Erkki Laine

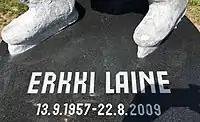
The granite base of the Erkki Laine statue at Isku Areena.

A statue of Erkki Laine stands outside Isku Areena, the home of the Pelicans, in Lahti. The first “hockey statue” in Finland, it was unveiled by Minister of Sports and Culture Sampo Terho and Leijonat assistant coach Kari Eloranta in a ceremony held on 28 November 2017, prior to the Pelicans–HPK game. The ceremony was attended by several hundred people former teammates of Laine's, including Veli-Pekka Ketola and Hannu Koskinen, as well as his wife, daughters, and father, Jukka. During warmups prior to the Liiga match that evening, the Pelicans players donned Laine #13 sweaters in honour of the late winger.